The Freedom of the City

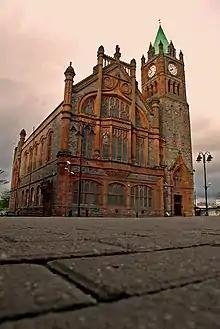
Derry's Guildhall: The mayor's parlour in Guildhall is where the main characters unexpectedly find themselves.

"The Freedom of the City" was first performed at the Abbey Theatre, Dublin in Ireland, in 1973. In Australia, it remains a popular set text among English, English Literature, Drama and Theatre Studies secondary school students.